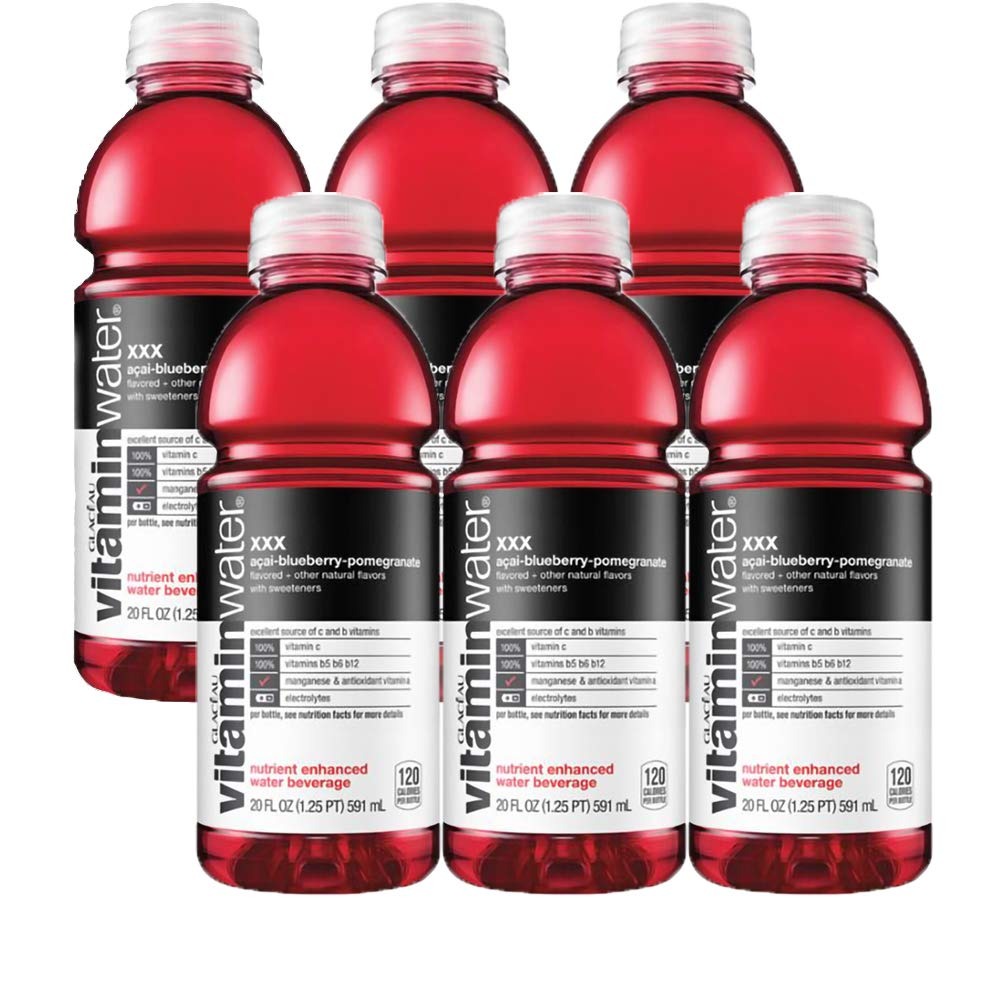
Item Name: Vitamin Water Acai-Blueberry-Pomegranate - XXX, 20 Oz Bottle (Pack of 6, Total of 120 Oz)
Bullet Point 1: Vitamin Water Acai-Blueberry-Pomegranate - XXX, 20oz Bottle (Pack of 6, Total of 120 Oz)
Bullet Point 2: Excellent Source Of Vitamins C And B
Bullet Point 3: Nutrient Enhanced Water Beverage
Bullet Point 4: Naturally Sweetened
Product Description: z
Value: 6.0
Unit: Fl Oz

Price: 17.98